Dallas Love Field

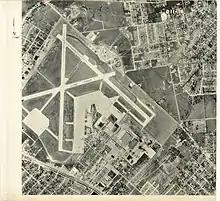
Postwar aerial view with Lemmon Ave. terminal and Runway 7/25 prior to closure, March 11, 1949

On November 29, 1949, American Airlines Flight 157, a Douglas DC-6 en route from New York City to Dallas and Mexico City with 46 passengers and crew, slid off Runway 36 after the flight crew lost control on final approach. The airliner struck buildings and caught fire, killing 28. It was the deadliest air disaster in Texas history at the time and, according to modern reference sources, remains the deadliest crash at the airfield.